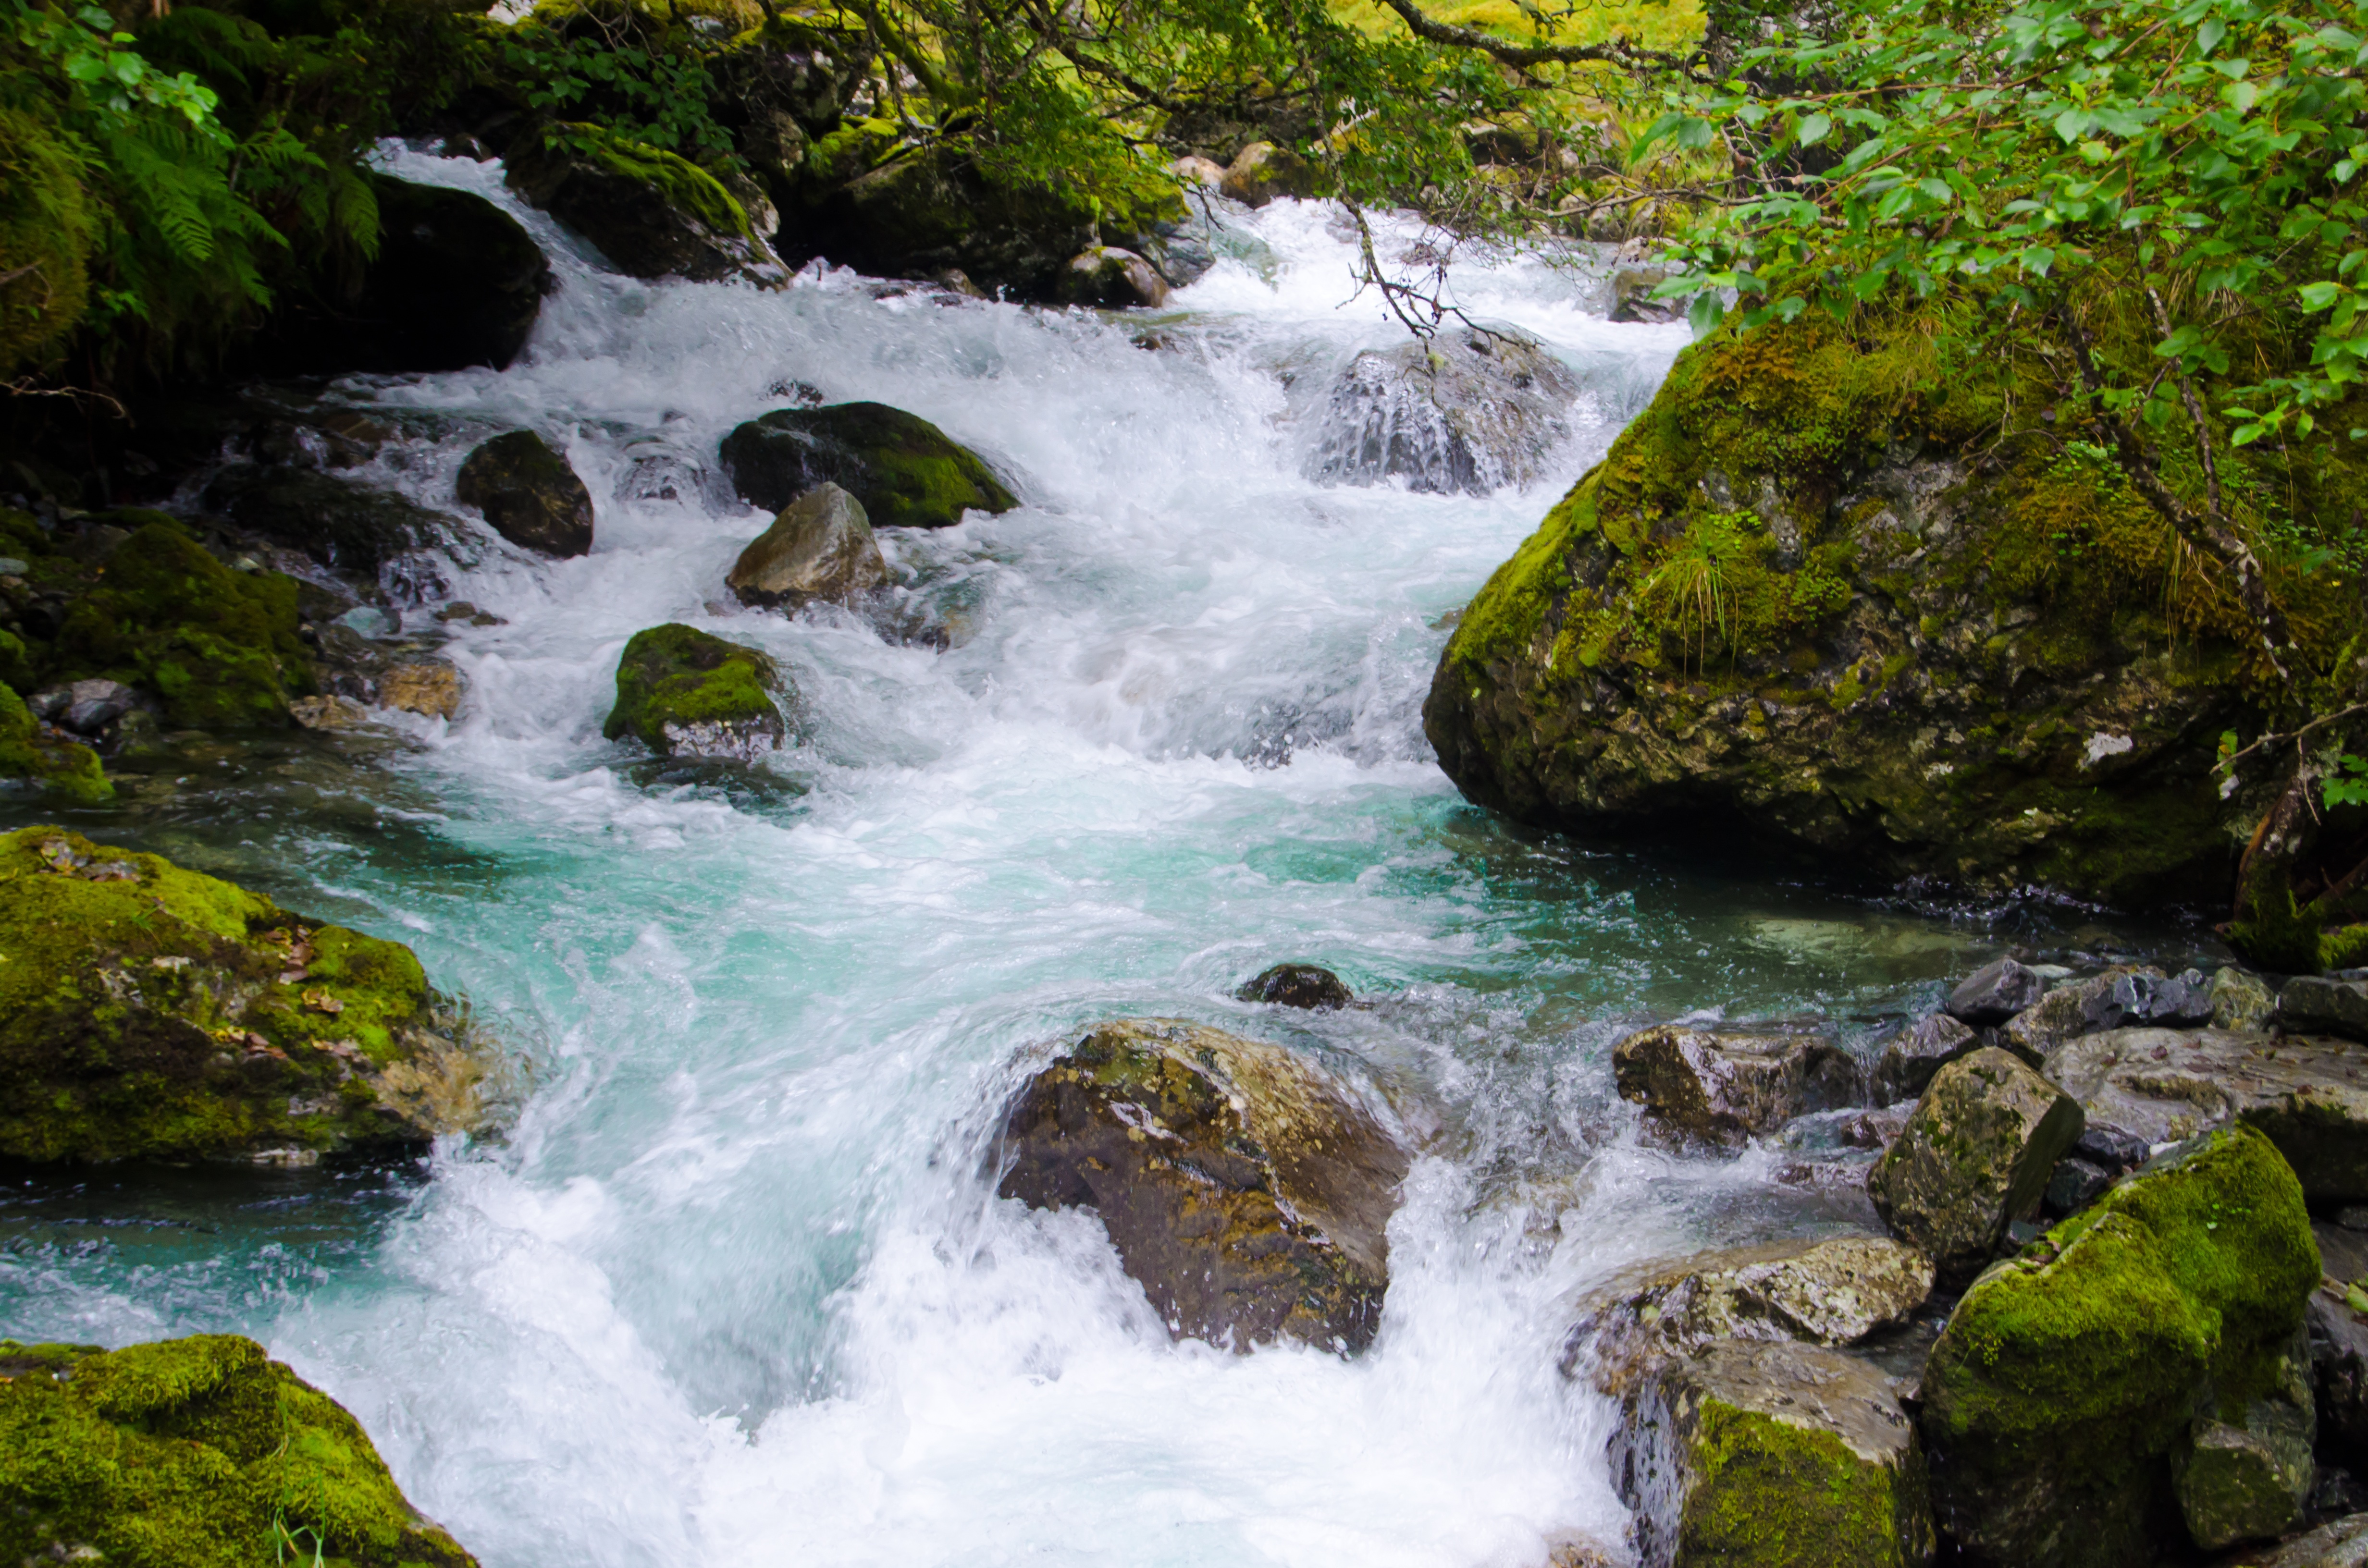
water, rock, waterfall, creek, river, valley, stream, rapid, body of water, rainforest, wasserfall, water feature, watercourse, landform, geographical feature